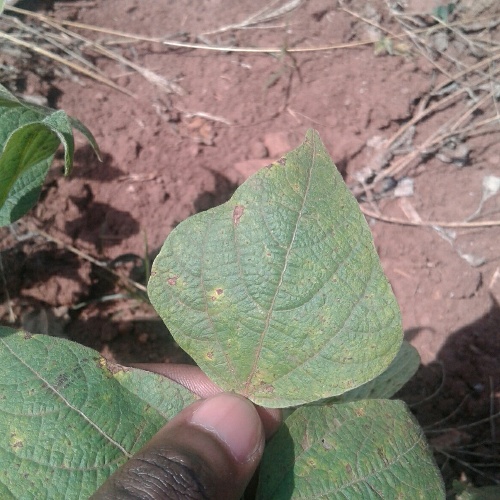
Leaf condition: bean_rust